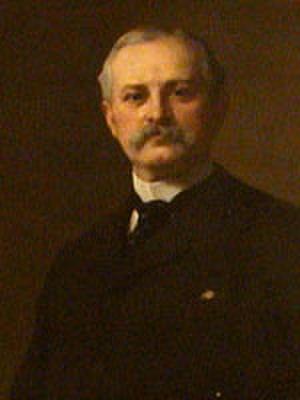
Roger Wolcott est un homme politique américain. Membre du Parti républicain, il est lieutenant-gouverneur du Massachusetts de 1893 à 1896 puis gouverneur de ce même État après la mort de Frederic T. Greenhalge. Il est enterré au cimetière de Mount Auburn.